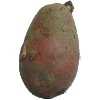
Label: Potato Red 1